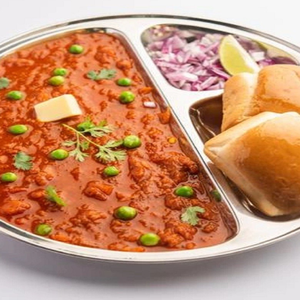
Dish: pavbhaji